Expressway Potsdam-Schönefeld

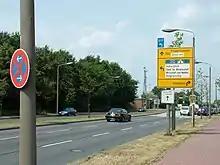
B 96a at the southern border of Berlin

The federal road B96 (named F96 at the time) was one of the most important road links in the former GDR connecting the southern mountains of the country via its capital to the northern coast. However, the original route was running right through Berlin-West, which was blocked with the Berlin Wall. As a replacement an alternate route (later named "B96a") was created that would branch away from the old B96 near Mahlow running east via Schöneld to the southern borders of Berlin-East. It would then continue through the city to the northern border of Berlin-East, where it would connect again with the old B96 near Birkenwerder.